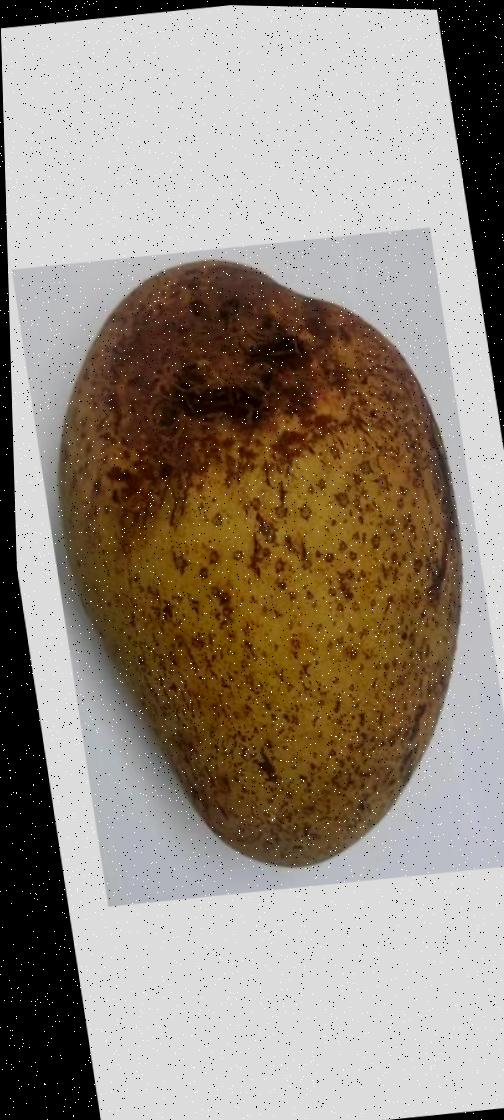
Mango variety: Ashshina Classic